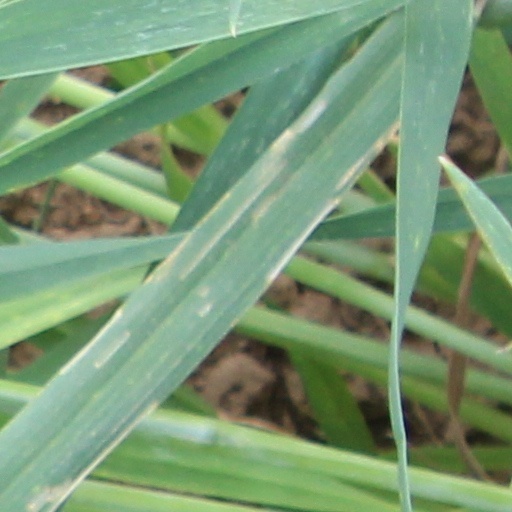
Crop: wheat